GT World Challenge America

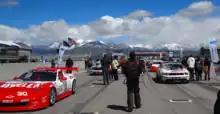
Fans invited to tour starting grid before 2011 season race

In 1990, the series was officially named World Challenge and was restructured to adopt rules similar to the European Group A for homologated production cars. The higher-cost "sports" classes were dropped after 1996, leaving the class format as it would stand until 2010. Speed TV network began sponsoring the series in 1999. With fields growing, the series began separate races for the GT and Touring classes in 2000, which would remain until 2010. In 2010, the series moved away from the partnership with SPEED, and signed a broadcast partnership with Versus (now NBCSN) for coverage. The series moved existing touring cars into a new GTS class, while changing the rules for the touring car class to reduce costs and keep cars closer to stock.